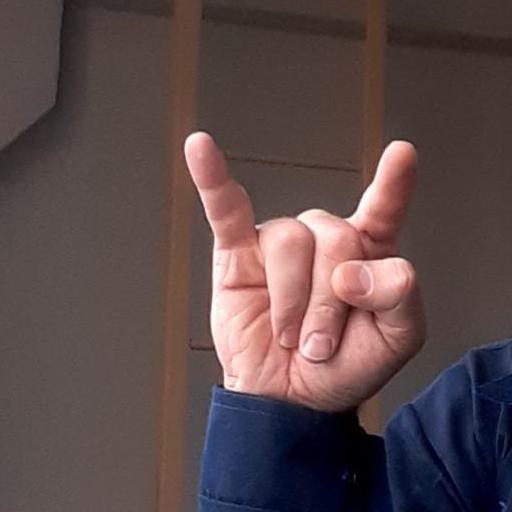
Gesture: rock